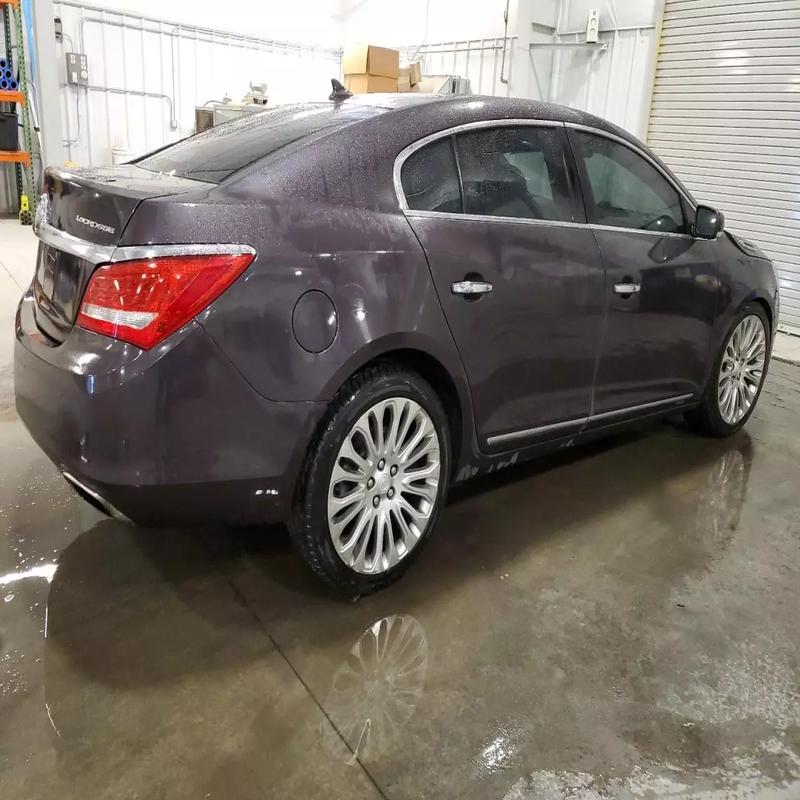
Aucun dommage détecté.
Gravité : aucun